Simon Berger (artist)

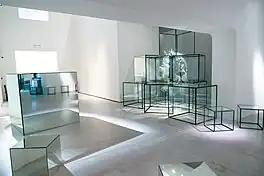
"Shattering Beauty", solo exhibition at Museo del Vetro Murano, curated by Sandrine Welte and Chiara Squarcina, in collaboration with Berengo Studio, Photo credit: Jörg Häfeli Photography

Berger was born on 9 April 1976. He grew up in Herzogenbuchsee, a municipality in the Oberaargau administrative district in the canton of Bern, Switzerland. Berger received professional training as a carpenter. He lives and works in his own studio in Niederönz.